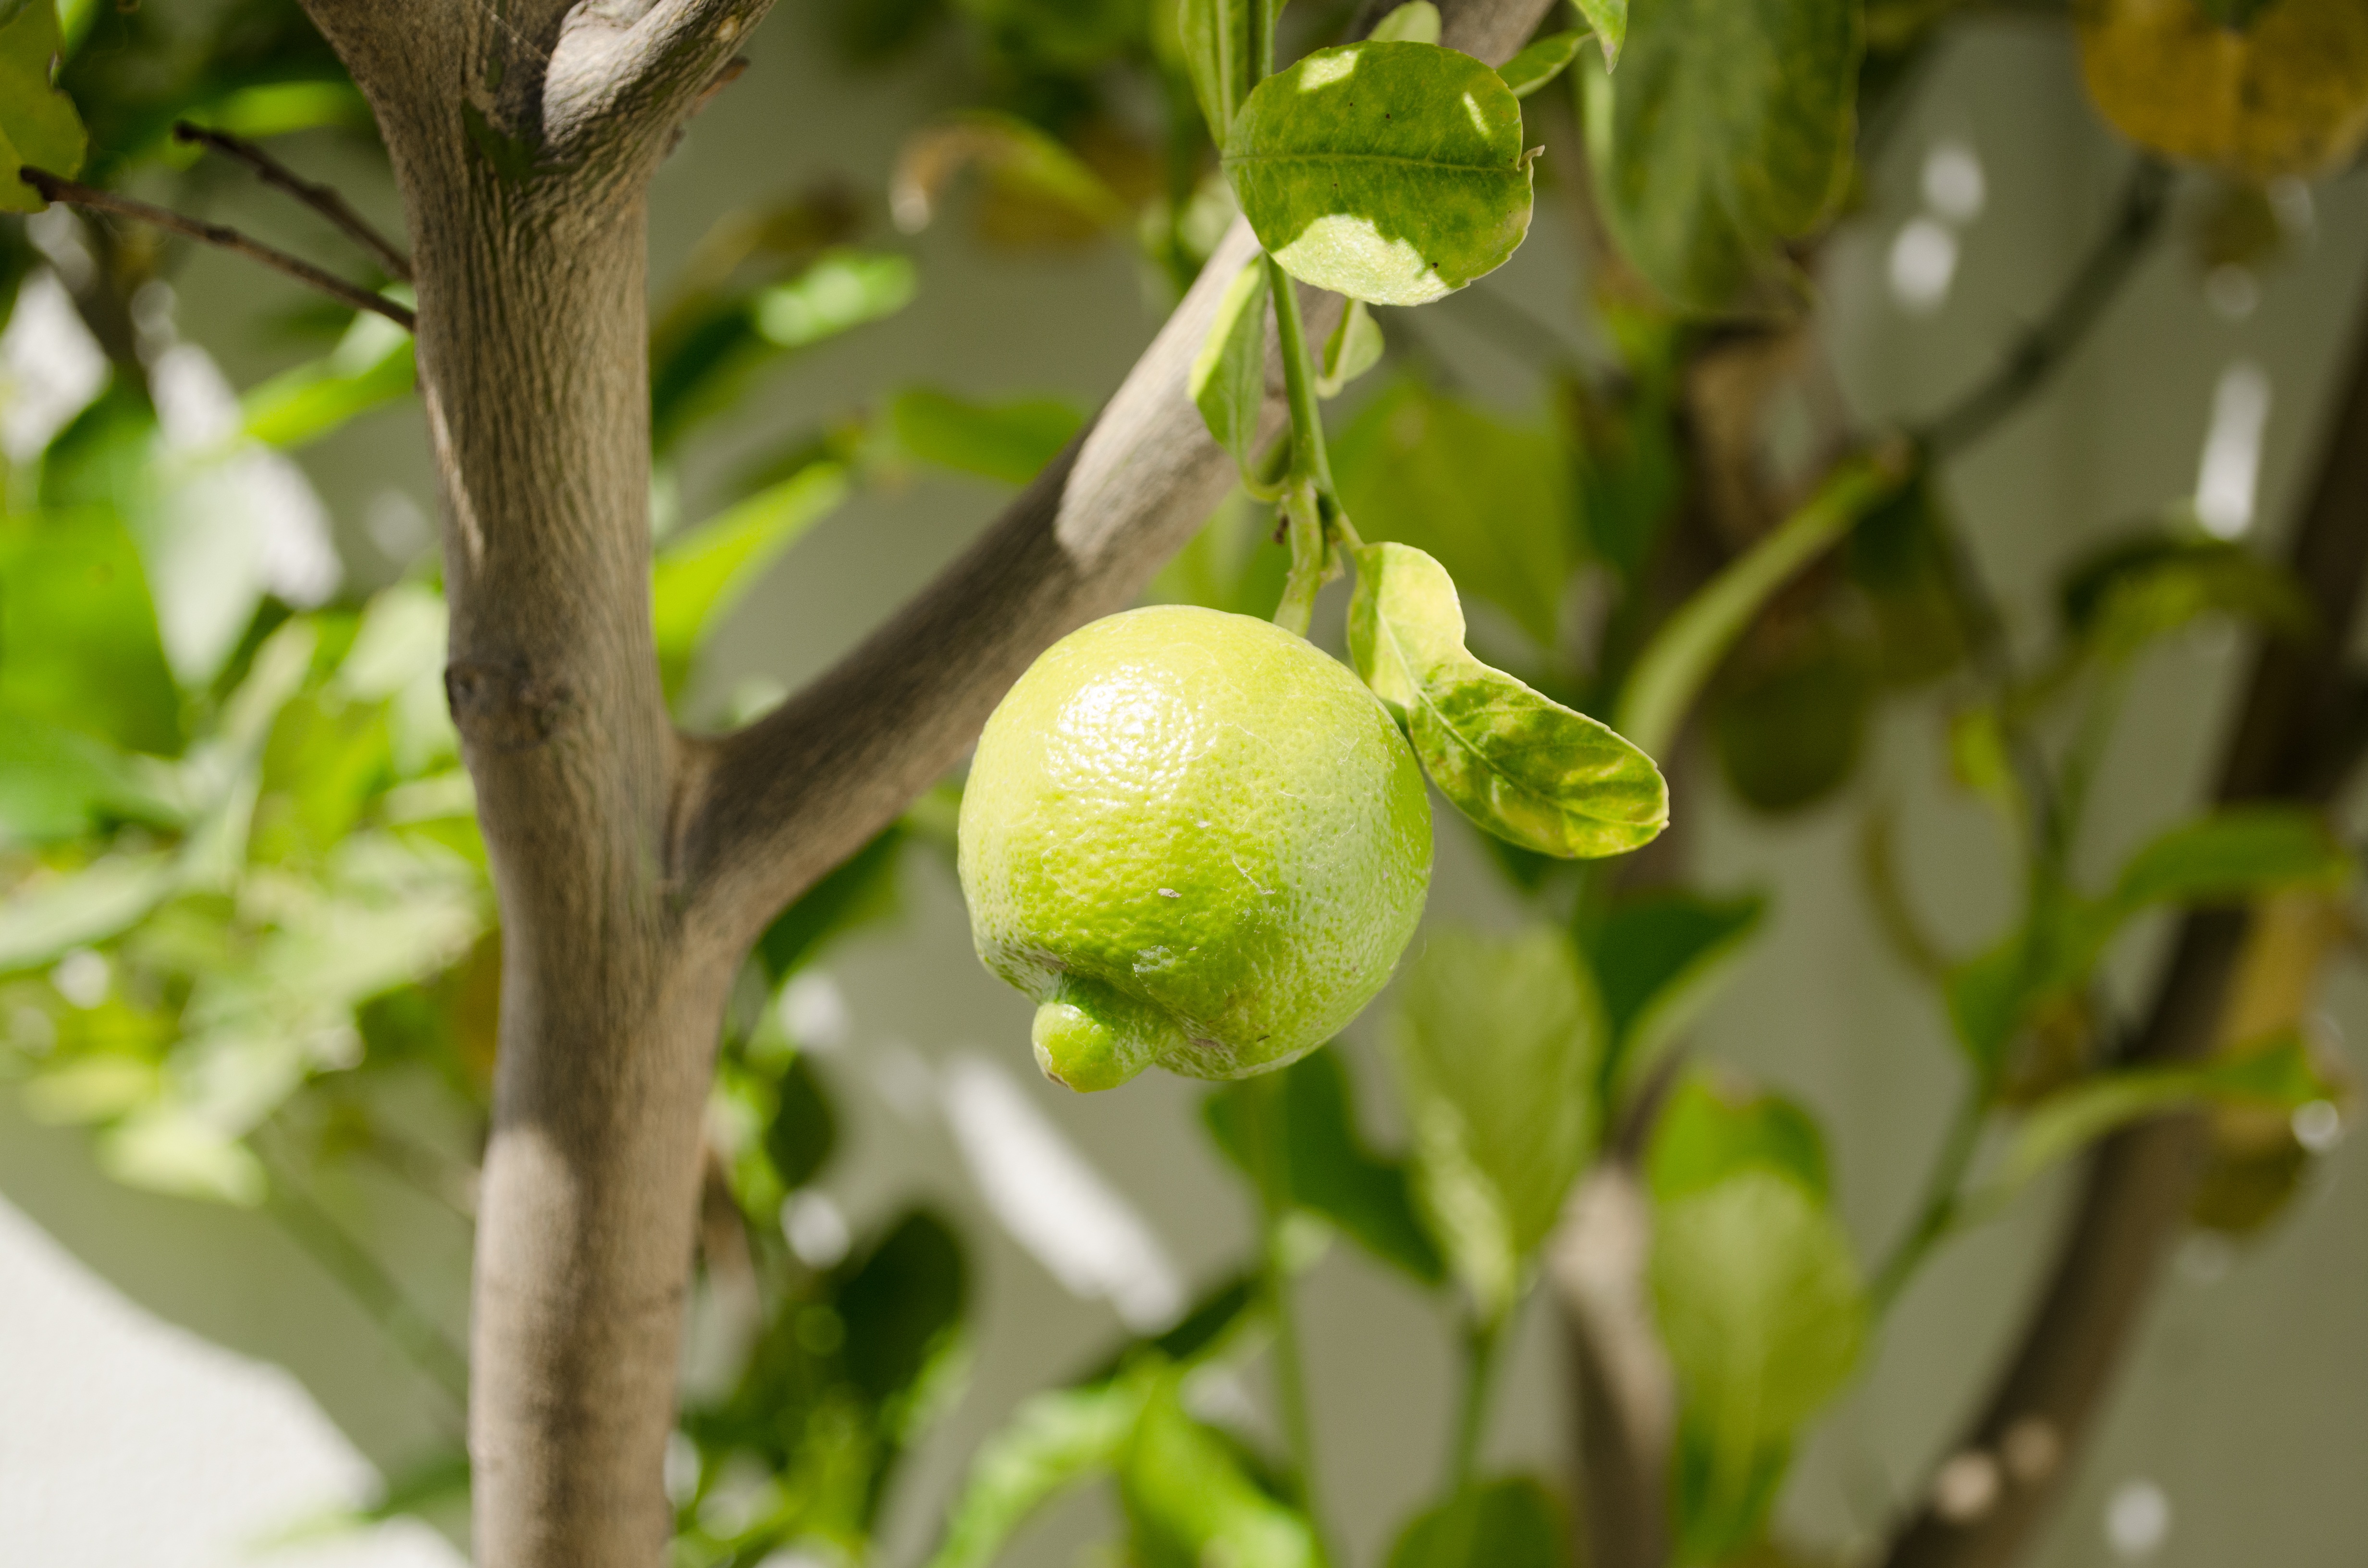
tree, nature, branch, plant, fruit, flower, trunk, food, green, produce, botany, garden, flora, lemon, vegetables, citrus, macro photography, flowering plant, bitter orange, land plant